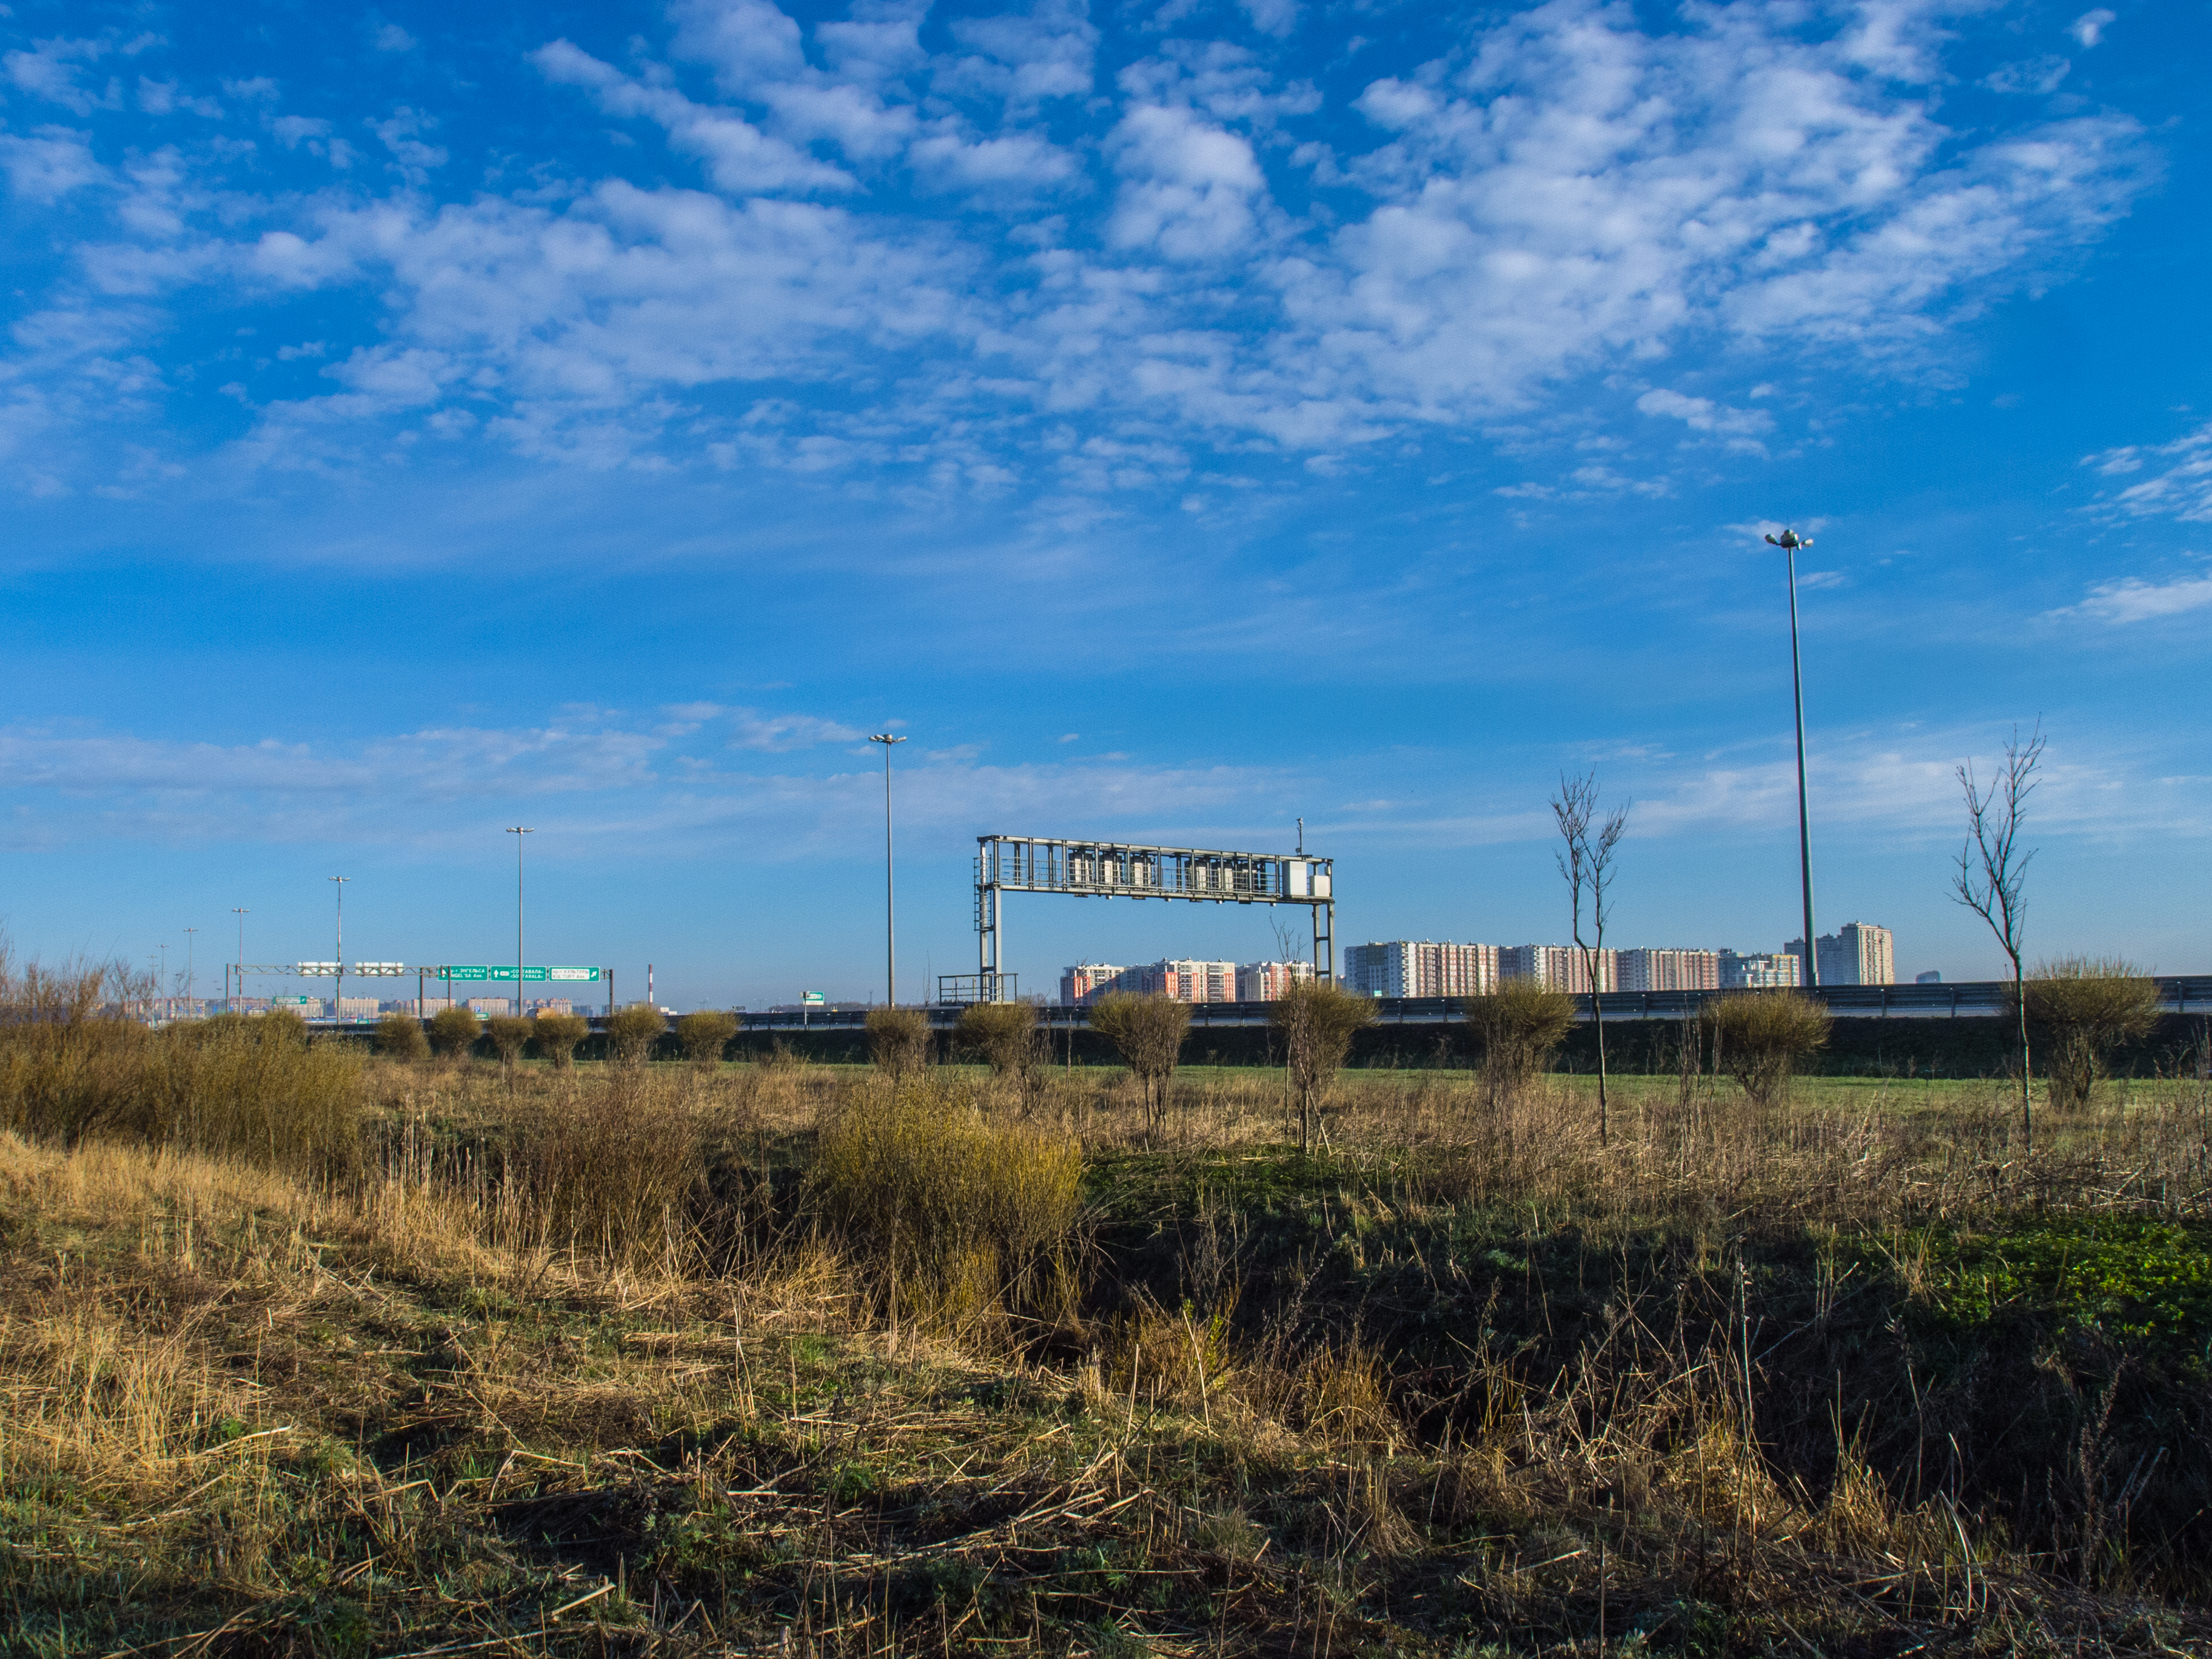
road, roadside, sky, cloud, natural environment, transport, land lot, plain, prairie, grass, grassland, tree, overhead power line, rural area, ecoregion, urban area, grass family, electricity, infrastructure, horizon, landscape, field, steppe, city, mountain, cumulus, plant, meteorological phenomenon, electrical supply, vehicle, house, public utility